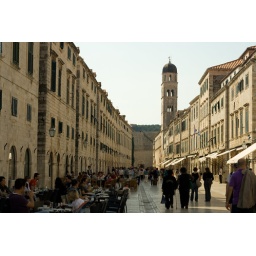
The main street in Dubrovnik.All of the buildings along the street have the same architecture and the same green window shutters.